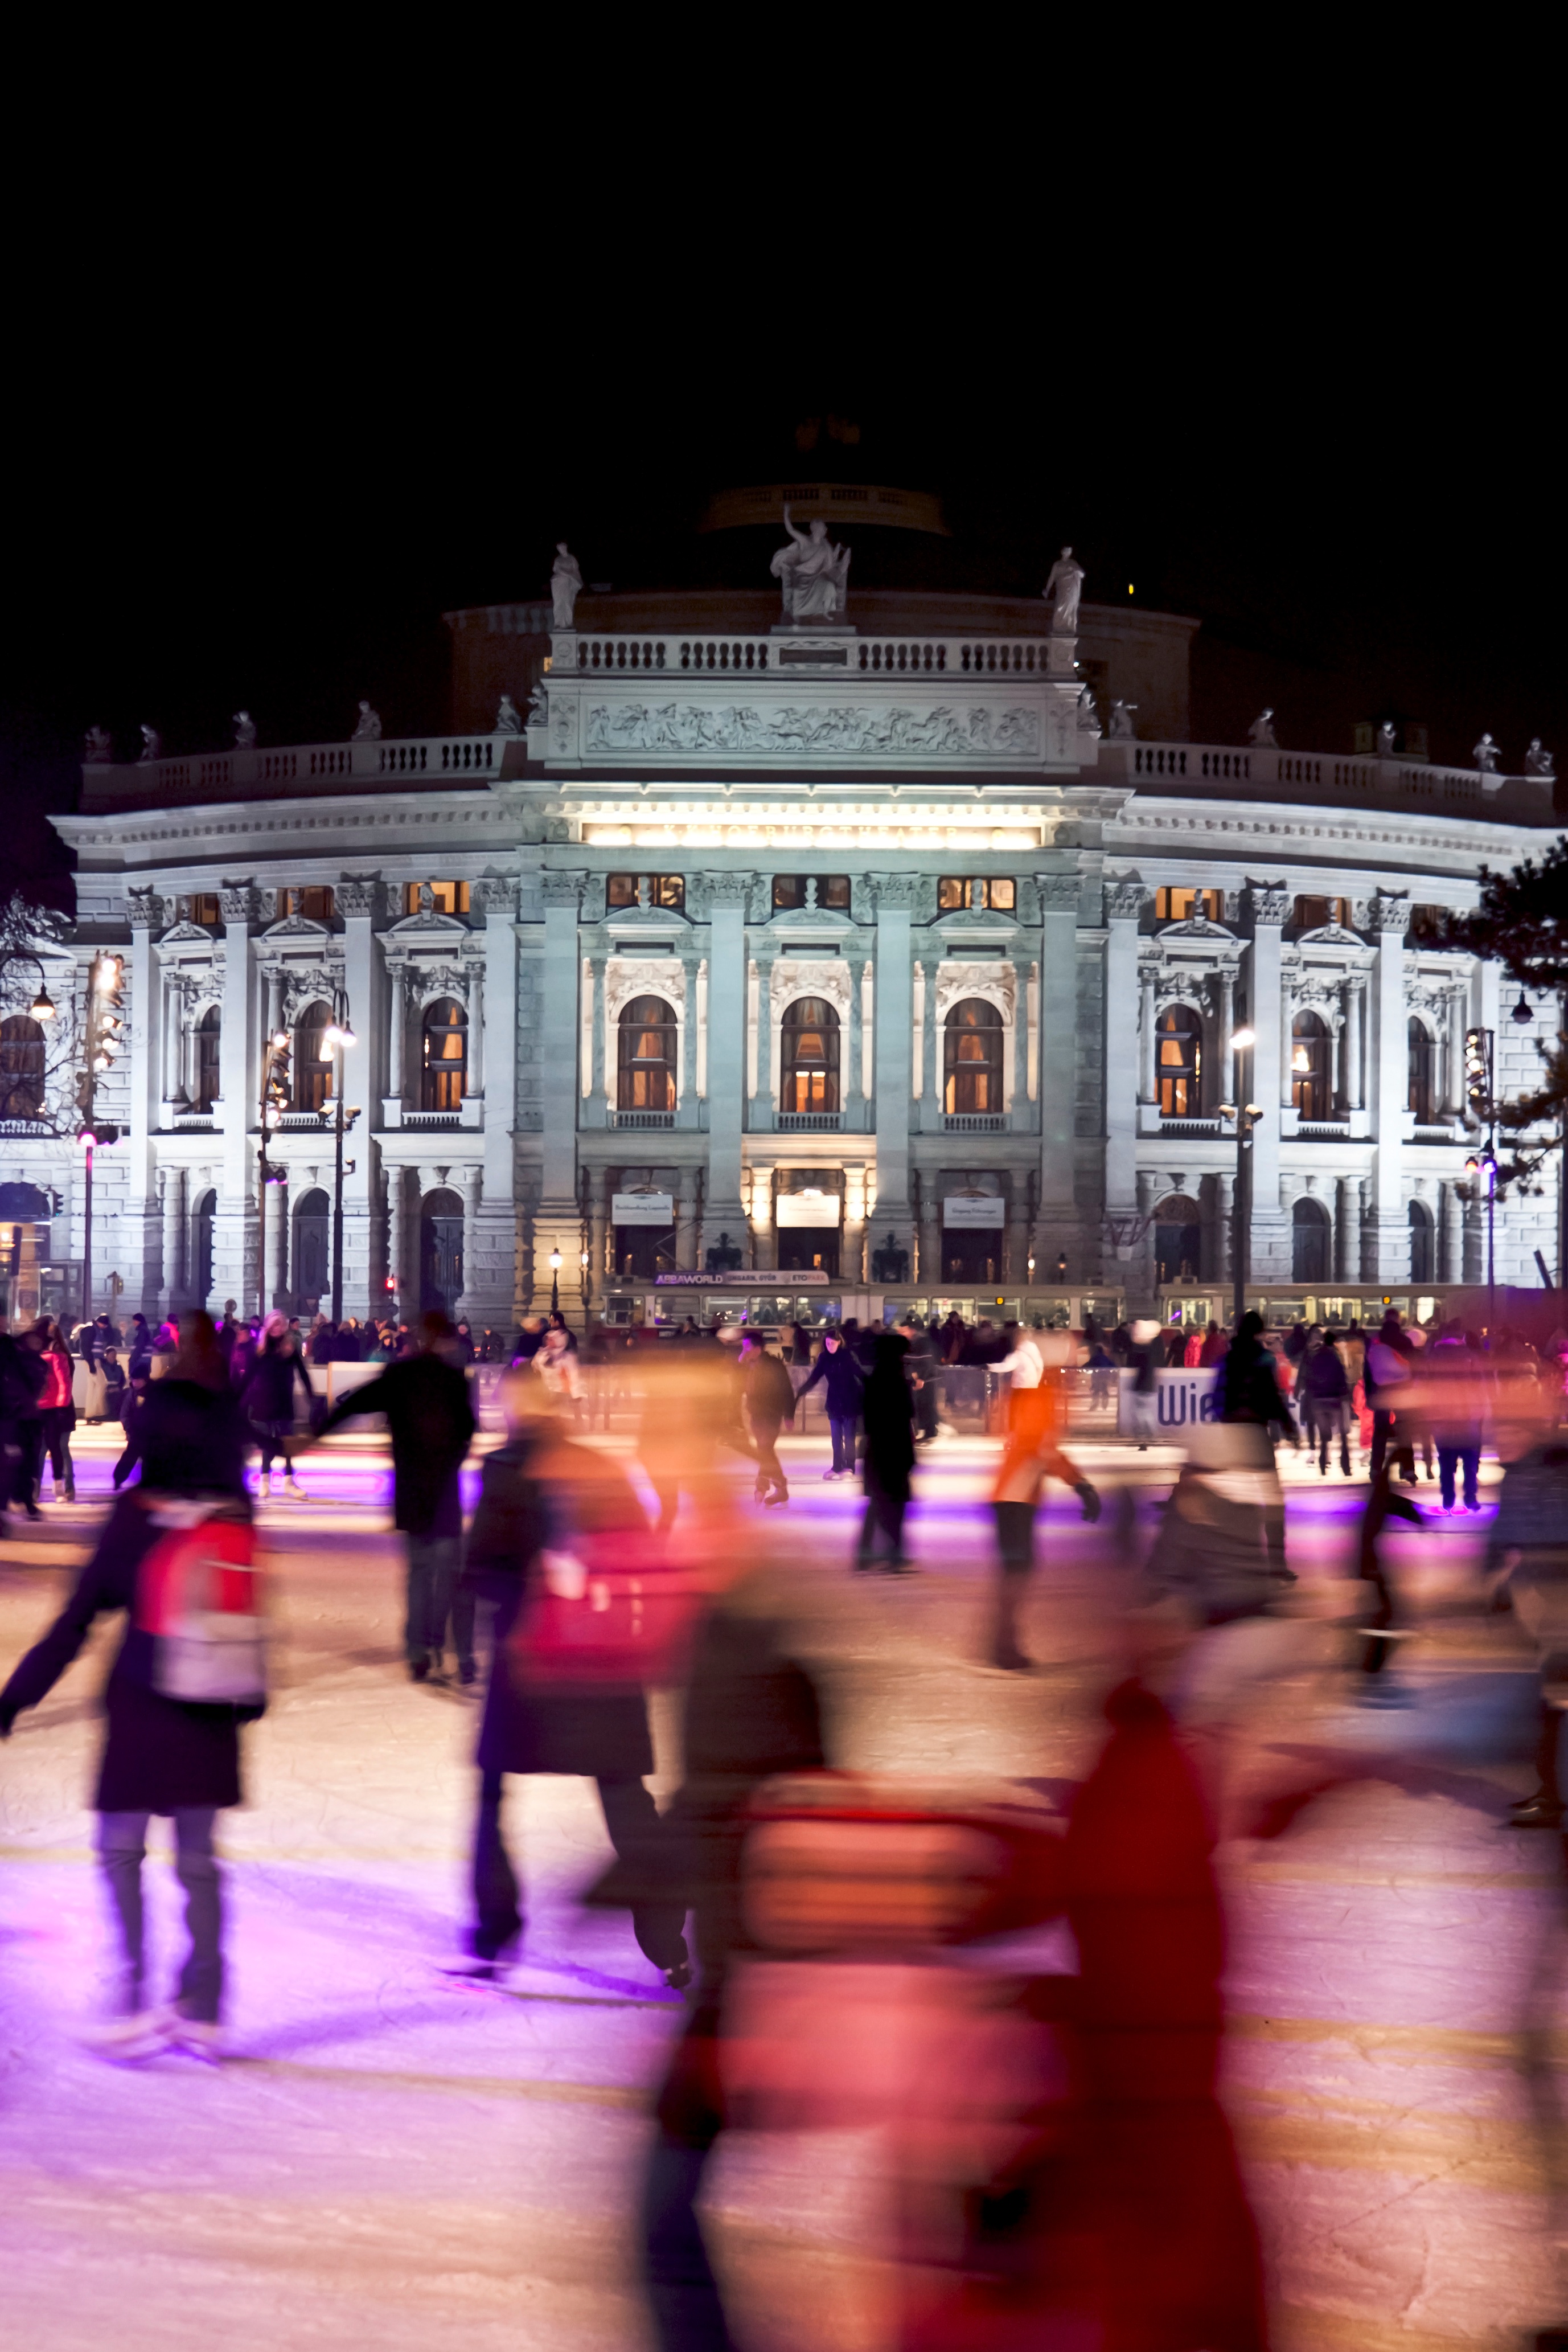
structure, night, crowd, evening, amusement park